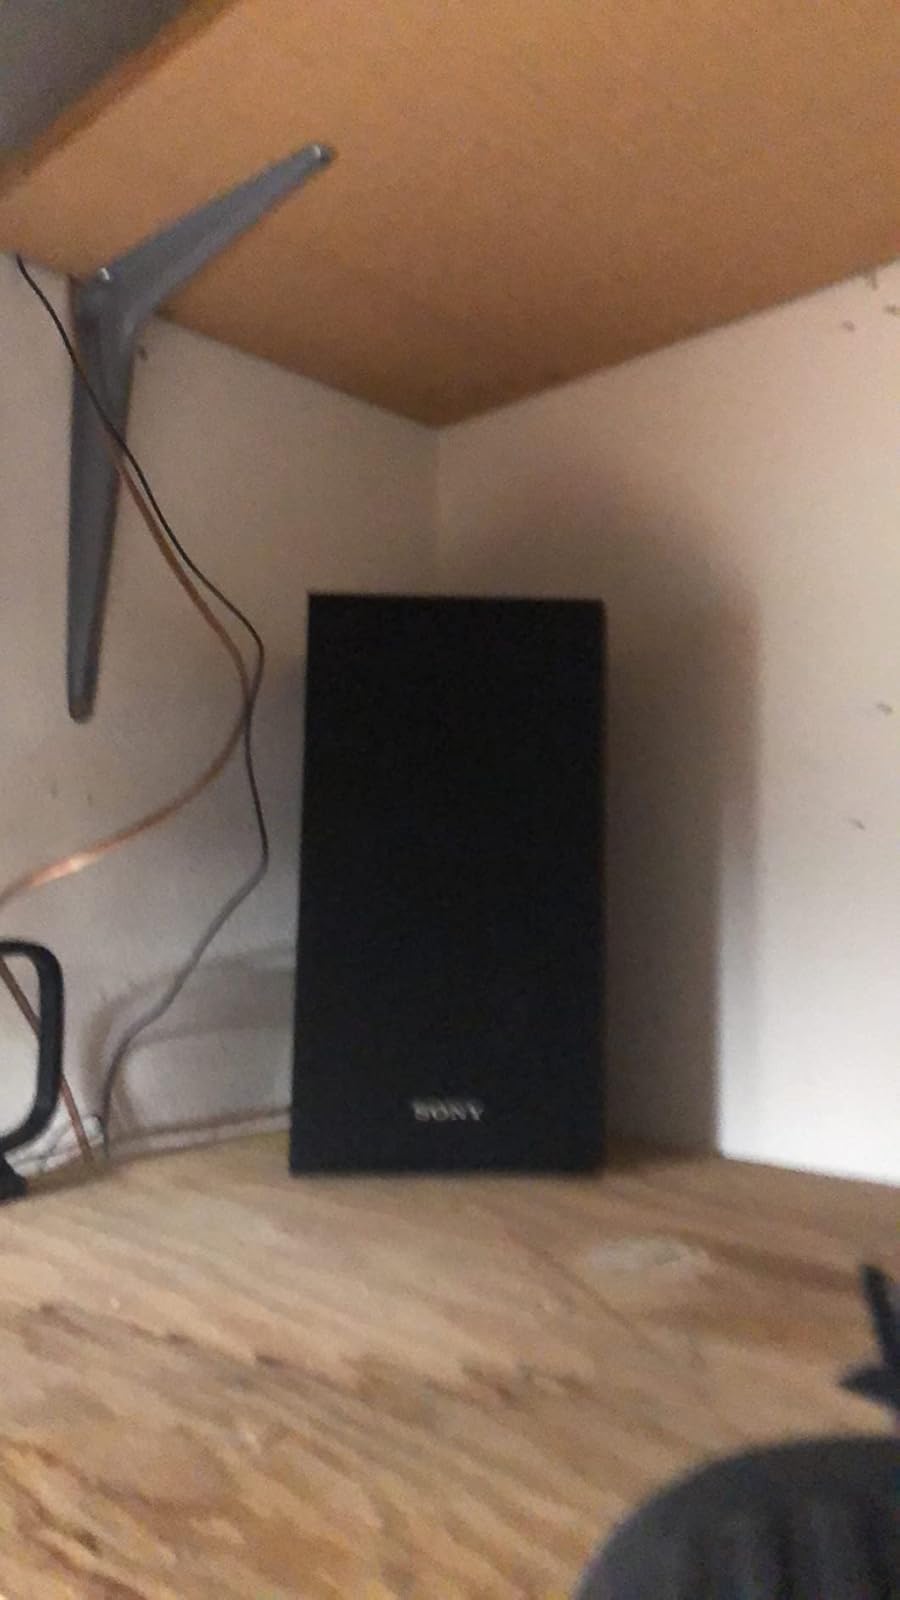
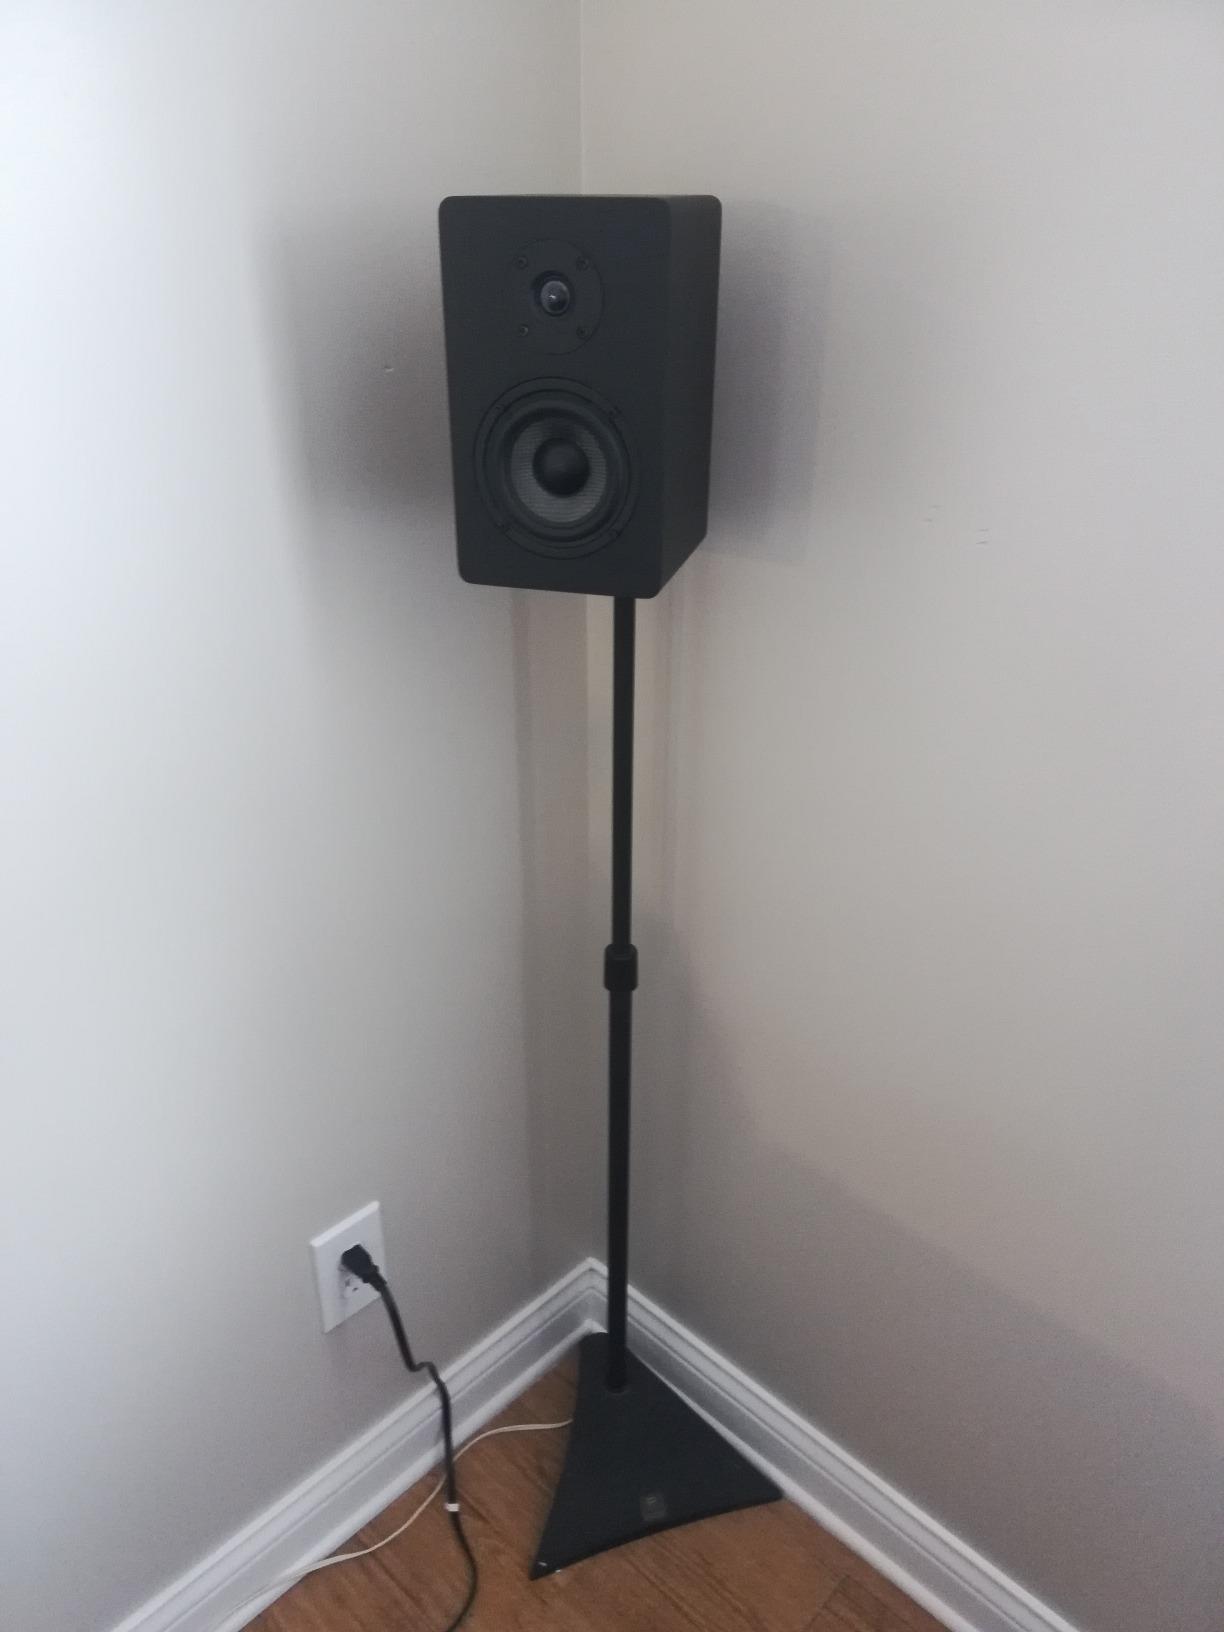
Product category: speaker
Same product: no